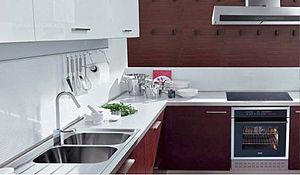
Franke est un groupe suisse producteur d'éviers.